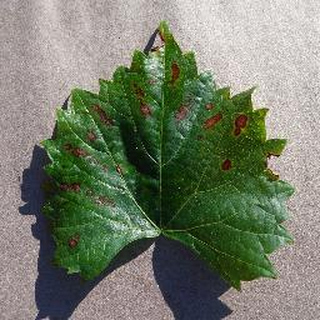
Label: grape_esca_black_measles